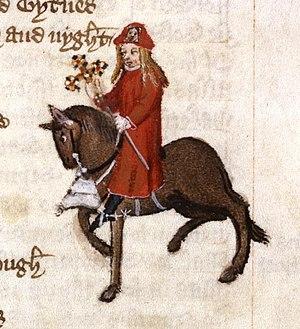
Le Conte du Vendeur d'indulgences est l'un des Contes de Canterbury de Geoffrey Chaucer. Il se situe à la fin du Fragment VI, après le Conte du médecin.
Les reliques de la Mort sont trois objets fictifs apparaissant dans le septième roman de la série Harry Potter écrite par J. K. Rowling.